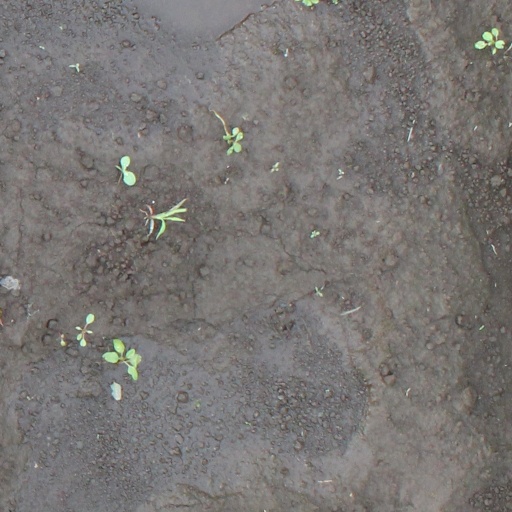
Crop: soybean